Cammag

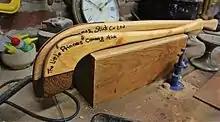
Cammag sticks made by David Fisher in 2016

Teams are informal and unregulated, often numbering more than 50 people (both males and females) on the field – historic commentary cites matches played with anywhere between four and two hundred players. During the early 2000s, the match was refereed by the late local radio presenter John Kaneen. Playing equipment is supposed to consist of a bent stick, though there are many variations on the design. The game is a physically demanding contact sport, and protective equipment is advised.